Veneer hammer

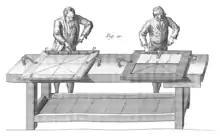
Men using veneer hammers, from "L'Art du Menuisier" by André Jacob Roubo.

A veneer hammer is a woodworking tool used in applying veneer.